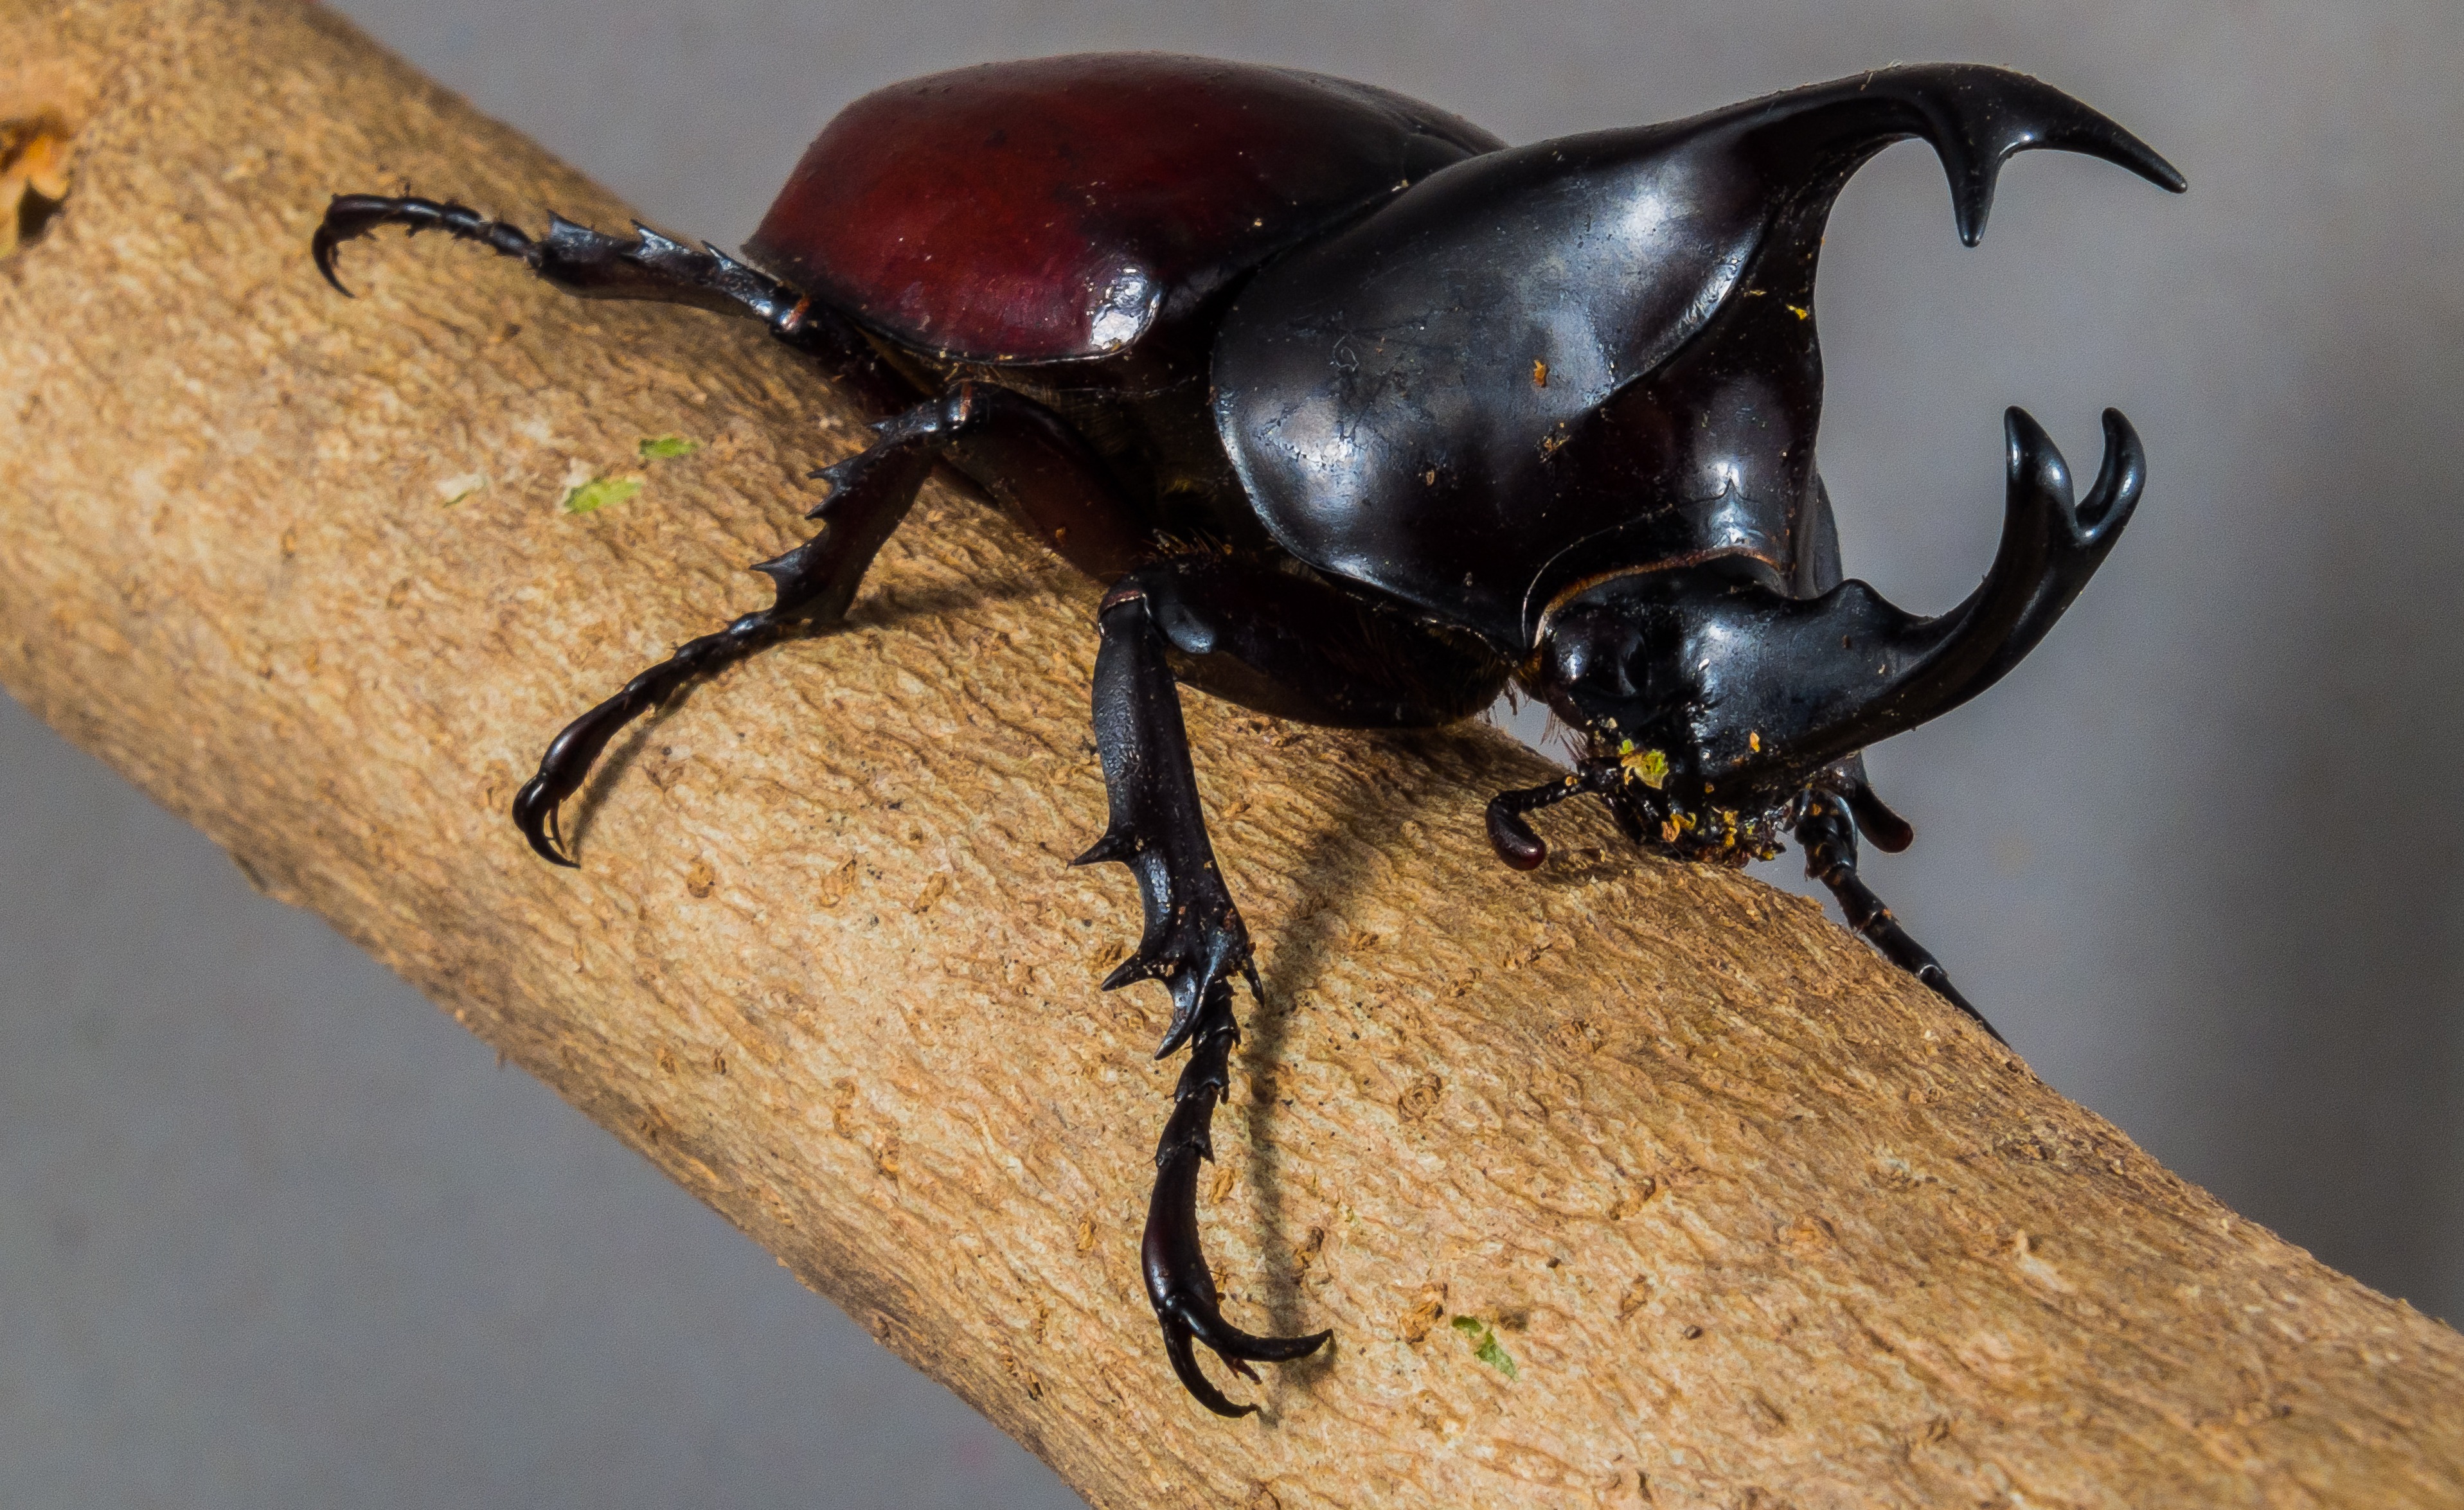
insect, fauna, invertebrate, close up, beetle, macro photography, arthropod, rhinoceros beetle, tropical beetles, scarabs, riesenkaefer, japanese rhinoceros beetle